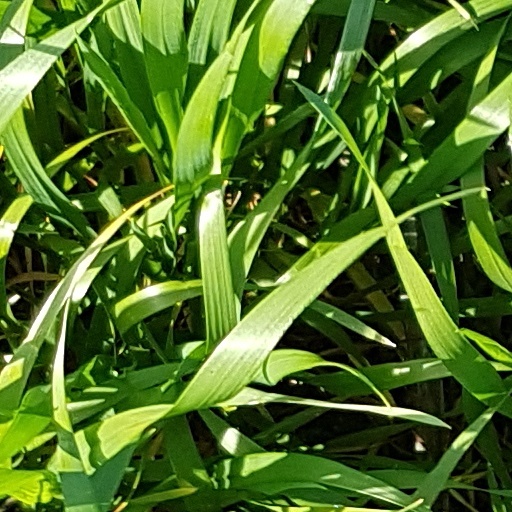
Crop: wheat